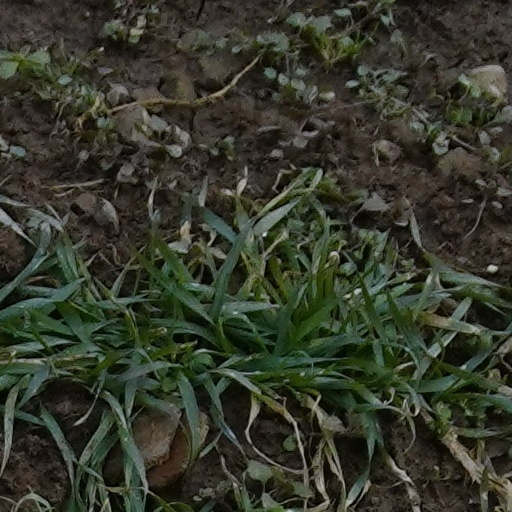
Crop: wheat